Märta Strömberg

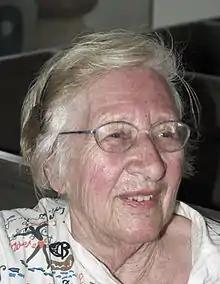
Märta Strömberg

Märta Strömberg was one of the first female archaeologists to enter the academic realm in Sweden. She began her career as a researcher at Lund University and stayed her entire professional career at the same university. She continued to work sporadically at the university also after her retirement. She has been described as one of the foremost experts in Nordic prehistory in Sweden, but had a broad base of knowledge and expertise stretching from knowledge about the Stone Age to the Middle Ages. Her research was based on a systems theory approach and focused on explaining social and economic structures by studying patterns of settlements in the landscape within a very long time frame.¨